Prostitution in Thailand

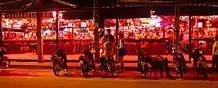
Night bars in Pattaya

Soapy massage establishments ("bathing and massage places"), akin to Japanese soaplands, typically provide either an oil massage, nude body massage, or a bath treatment which includes sexual services. In this type of establishment, male clients can engage in sexual activity with female prostitutes. Prostitution establishments targeted at locals are usually "bathing-sauna-massage" parlours of this type.